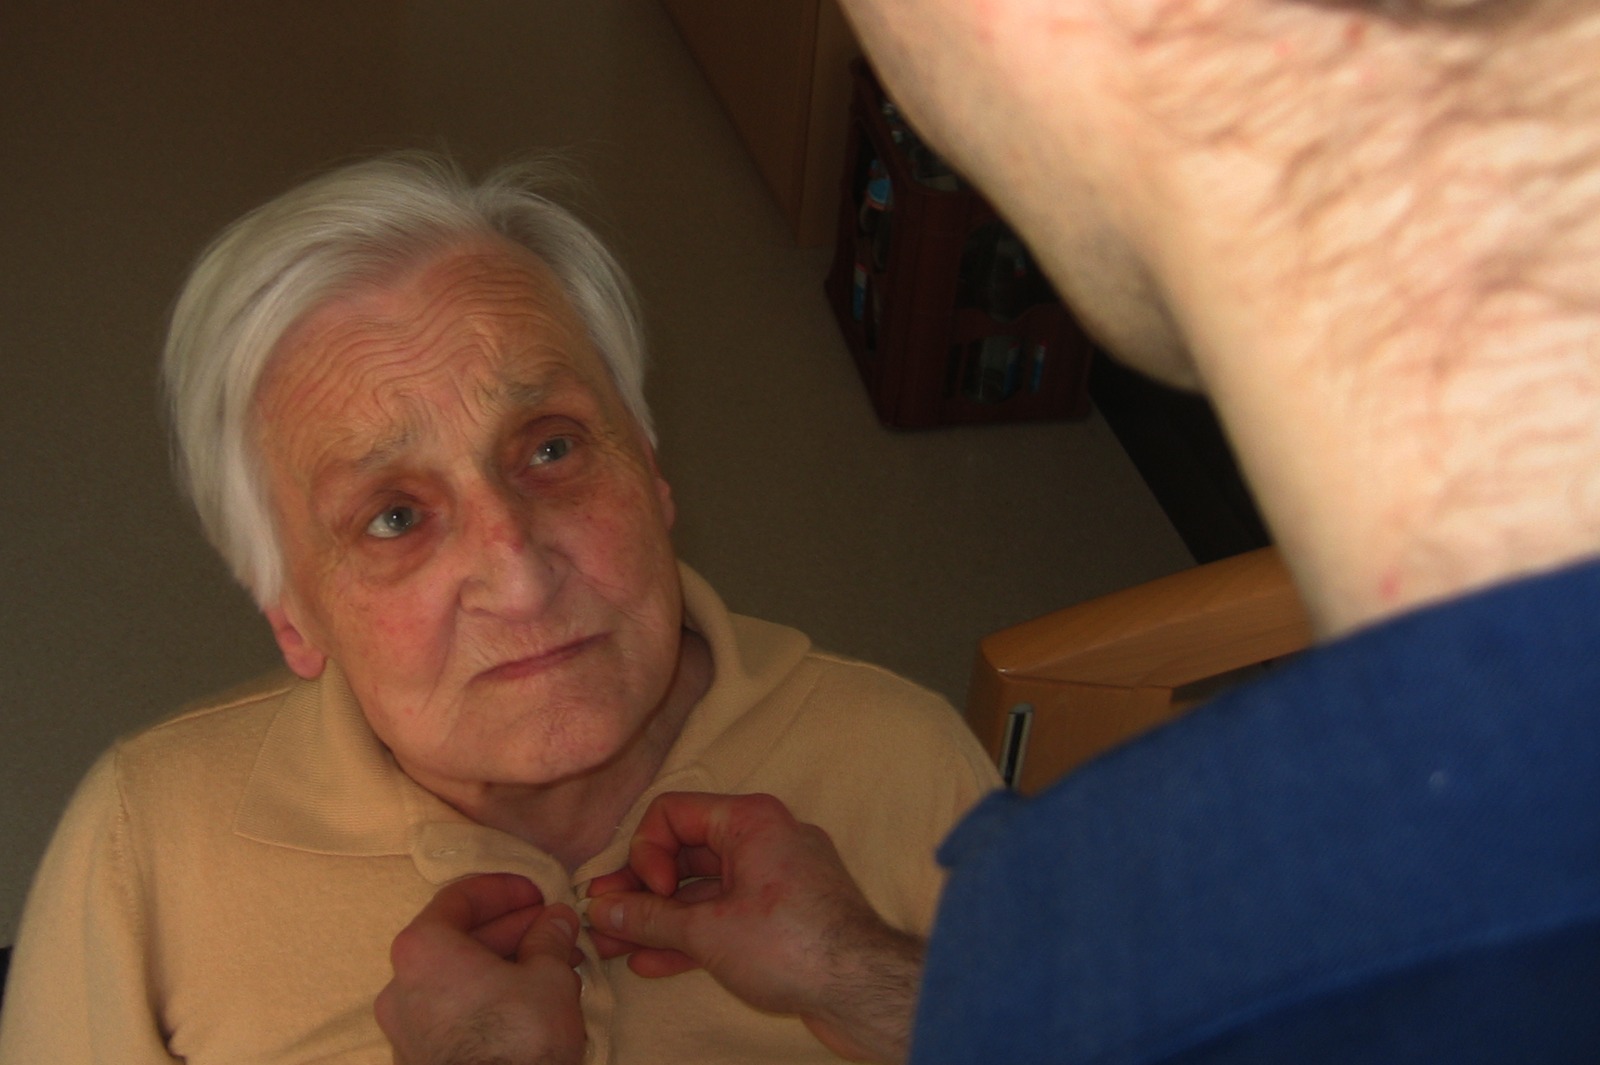
hand, man, person, woman, old, male, leg, portrait, finger, think, child, human, care, grandma, mouth, senior citizen, human body, face, nose, fear, infant, eye, head, skin, age, fold, organ, spirit, character, seniors, bless you, supply, disease, grandparent, dependent, sense, care for the elderly, constant, retirement home, care costs, nationals, old people's home, age spots, dementia, alzheimer's, calcification, need of care, civilian service